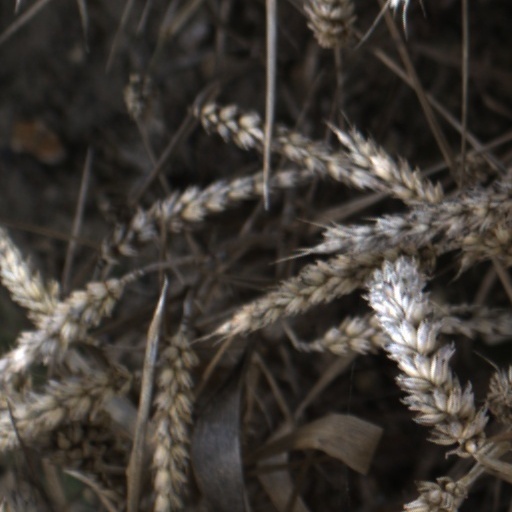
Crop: wheat